ICE 4

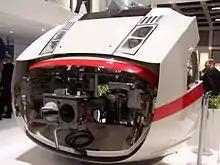
Voith ICx front end 'mockup', InnoTrans 2014

The initial contract with Siemens, signed 2011 specified a design allowing flexible train make-up (between 5 and 14 units), with 24 different variants described; each composed of motor cars, and trailer cars. Two main variants were: a seven car, 499 seat trainset with 3 motor cars (K1n) and a top speed of - these were to replace locomotive hauled trains; the second was a ten car, 724 seat variant with 5 power cars (K3s) and a top speed of , to replace ICE1 and ICE2 trains - the replacements were expected to be 20 tonnes lighter than the trains they replaced, resulting in claimed energy savings of 30%